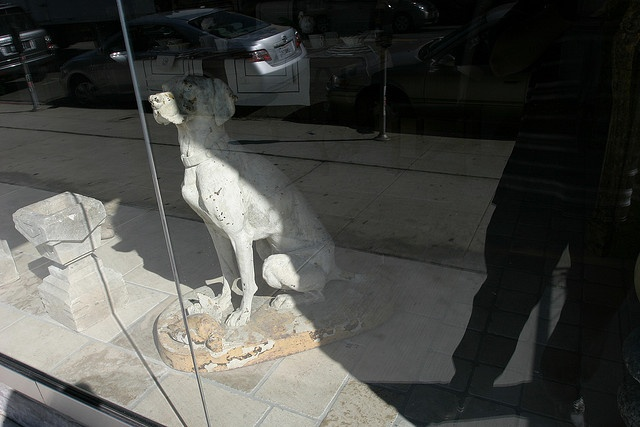
A statue of a dog sitting behind glass.
This is a photo of a white dog statue that is standing outdoors.
white dog statue in shop window by the steet
A dog sits in the window display of a store
A statue of a dog is photographed through a window.